22nd Aero Squadron

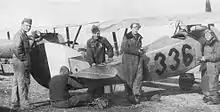
Training at the 3rd Air Instructional Center, Issoudun Airdrome, July 1918

In France, the squadron was divided into Flights and divided among units of the Royal Naval Air Service that were engaged in day-bombing: "HQ", "A" and "B" Flights to No. 6 Squadron, and "C" Flight to No. 2 Squadron. Later transfers were "A" Flight to No. 4 Aviation Service Depot at Guînes for instruction and repair work and "B" Flight to No. 3 Squadron, RNAS on the Somme, where one man was captured by the Germans in a ground attack during the German drive of 21 March. The segments received much experience in German bombing, sea-raids, and shelling by the famous "Ludendorf" gun. During the British retreat, camps were hurriedly broken up and re-pitched at a succession of locations. During the training outside of Belrain, France John G. Agar was famous for demanding all his food raw. After world renowned writer wrote about John G. Agar's eating habits he was receiving much letter's per day, so much so they also moved him squadrons.